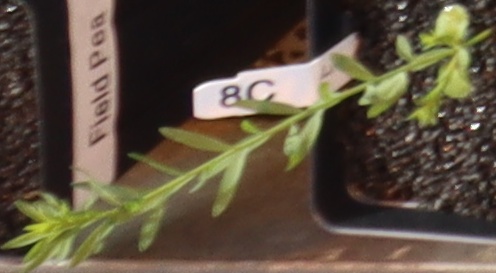
Label: Flax